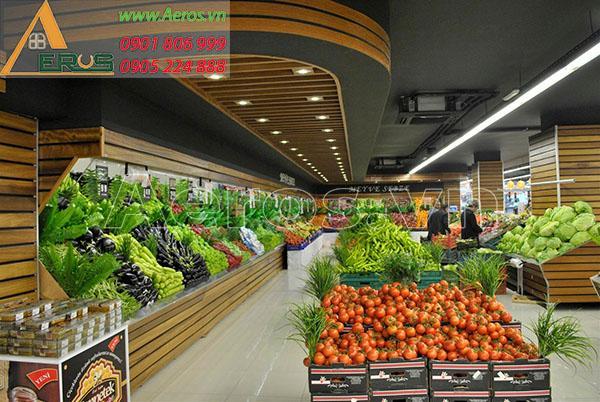
có nhiều loại rau củ quả khác nhau đang xuất hiện trên những kệ hàng